Highway Pickup

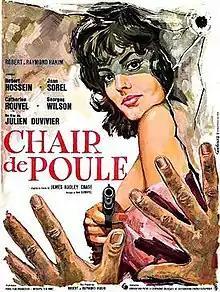
French theatrical release poster

Chair de poule (French for "goosebumps") is a 1963 French crime film directed by Julien Duvivier and starring Robert Hossein, Catherine Rouvel, Jean Sorel and Georges Wilson. The screenplay is based on the 1960 novel "Come Easy, Go Easy" by James Hadley Chase, which took several plot elements from the 1934 novel "The Postman Always Rings Twice" by James M Cain. The film was released in the United States as Highway Pickup.